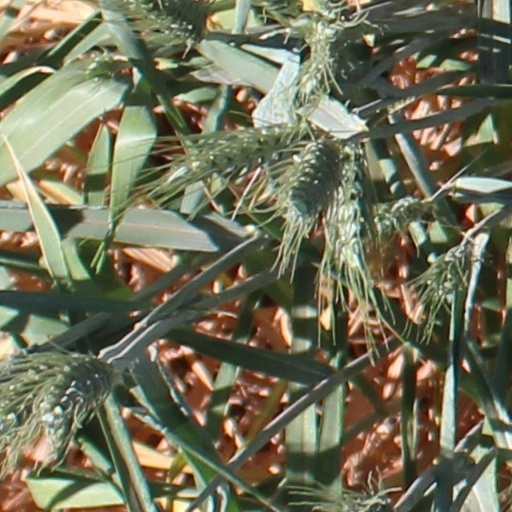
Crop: wheat